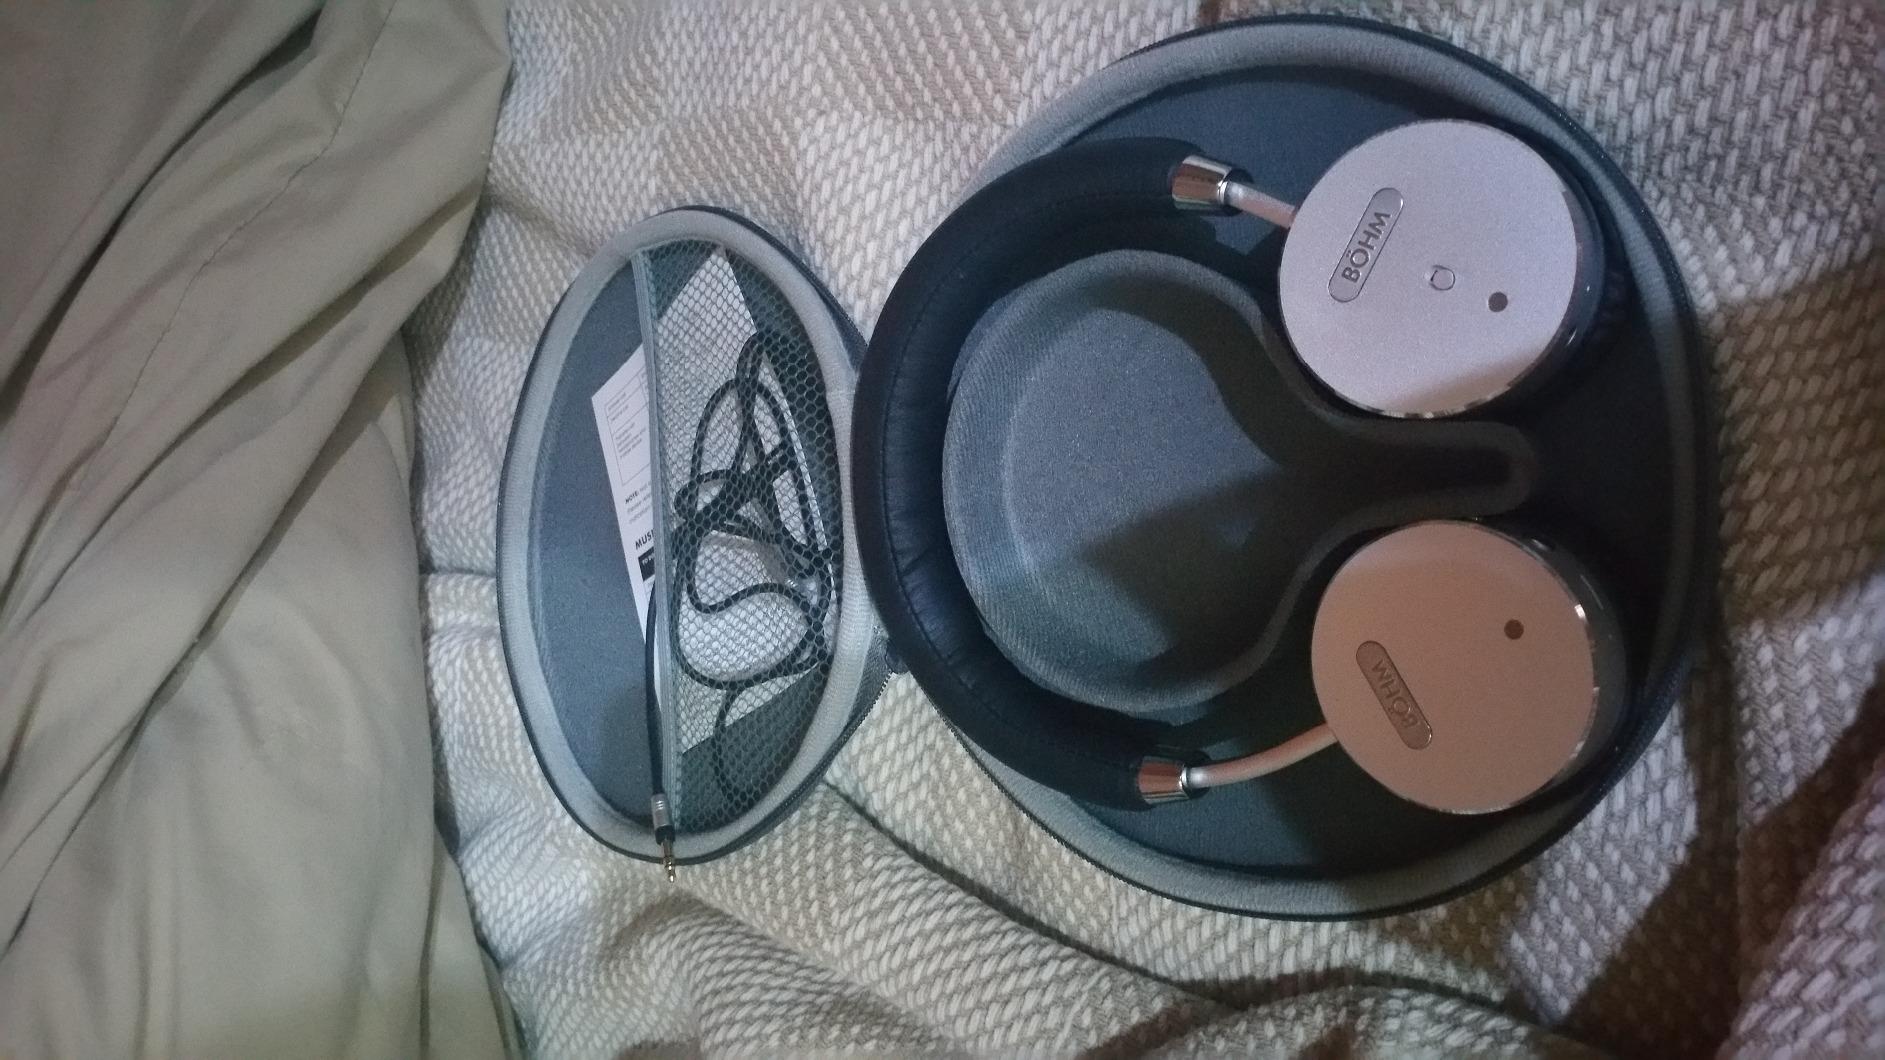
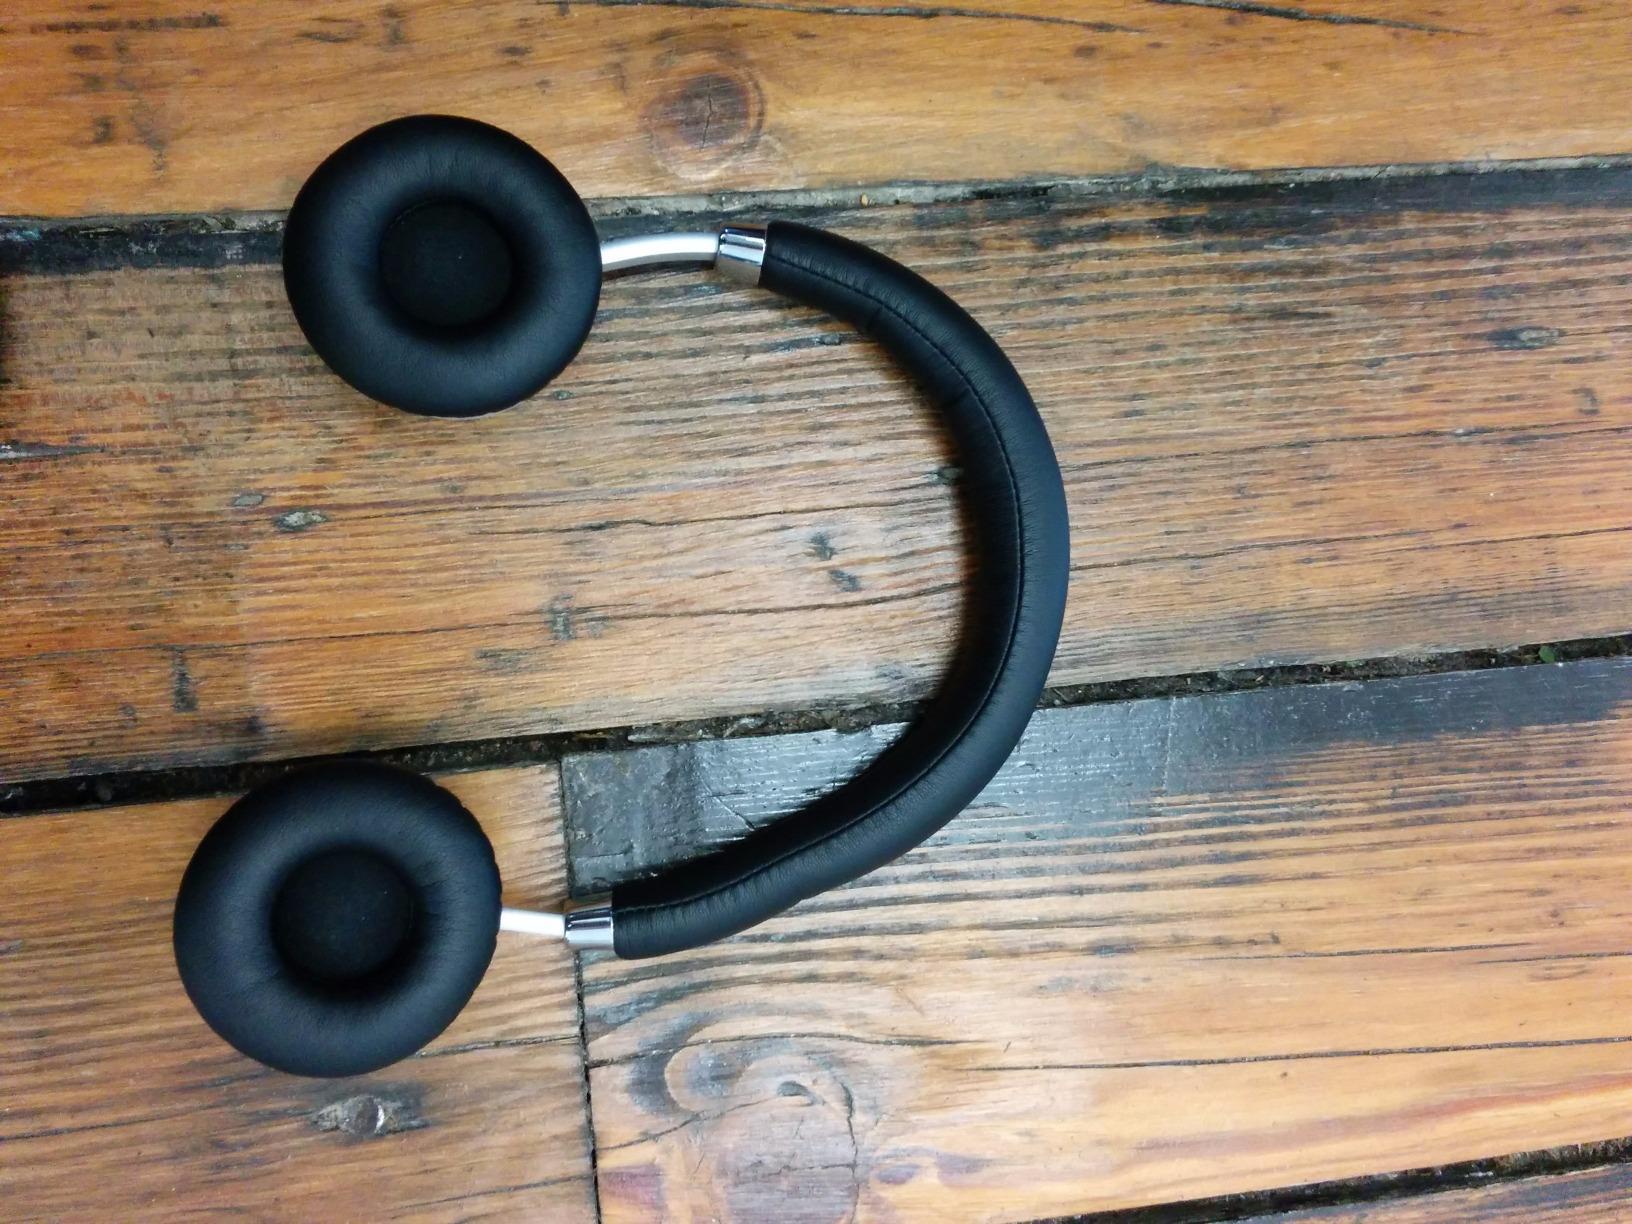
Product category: headphones
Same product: yes